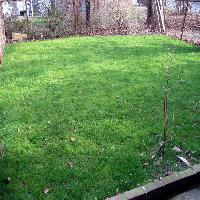
Weather: sun or clear